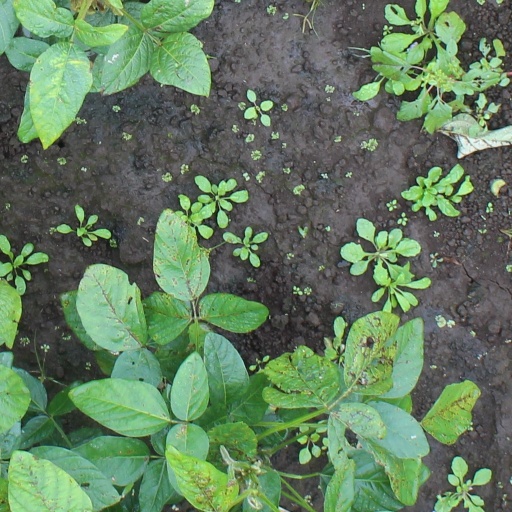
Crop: soybean